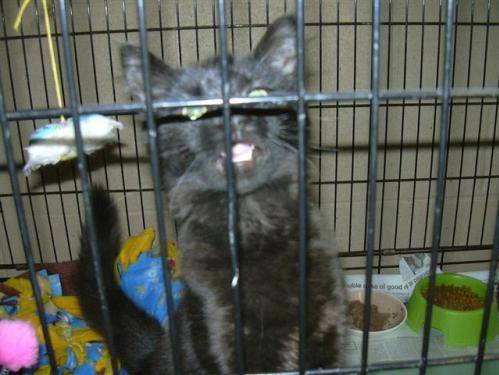
Label: cat